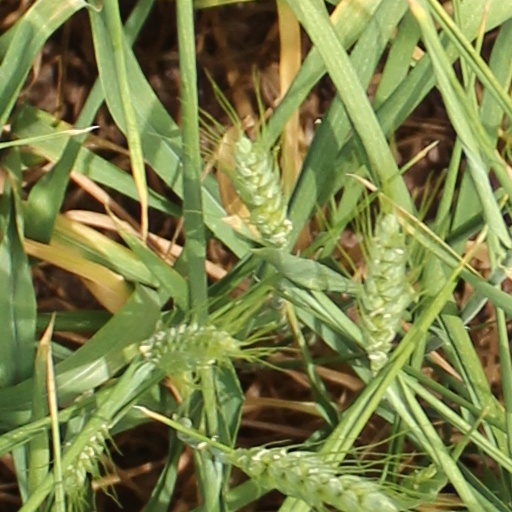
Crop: wheat